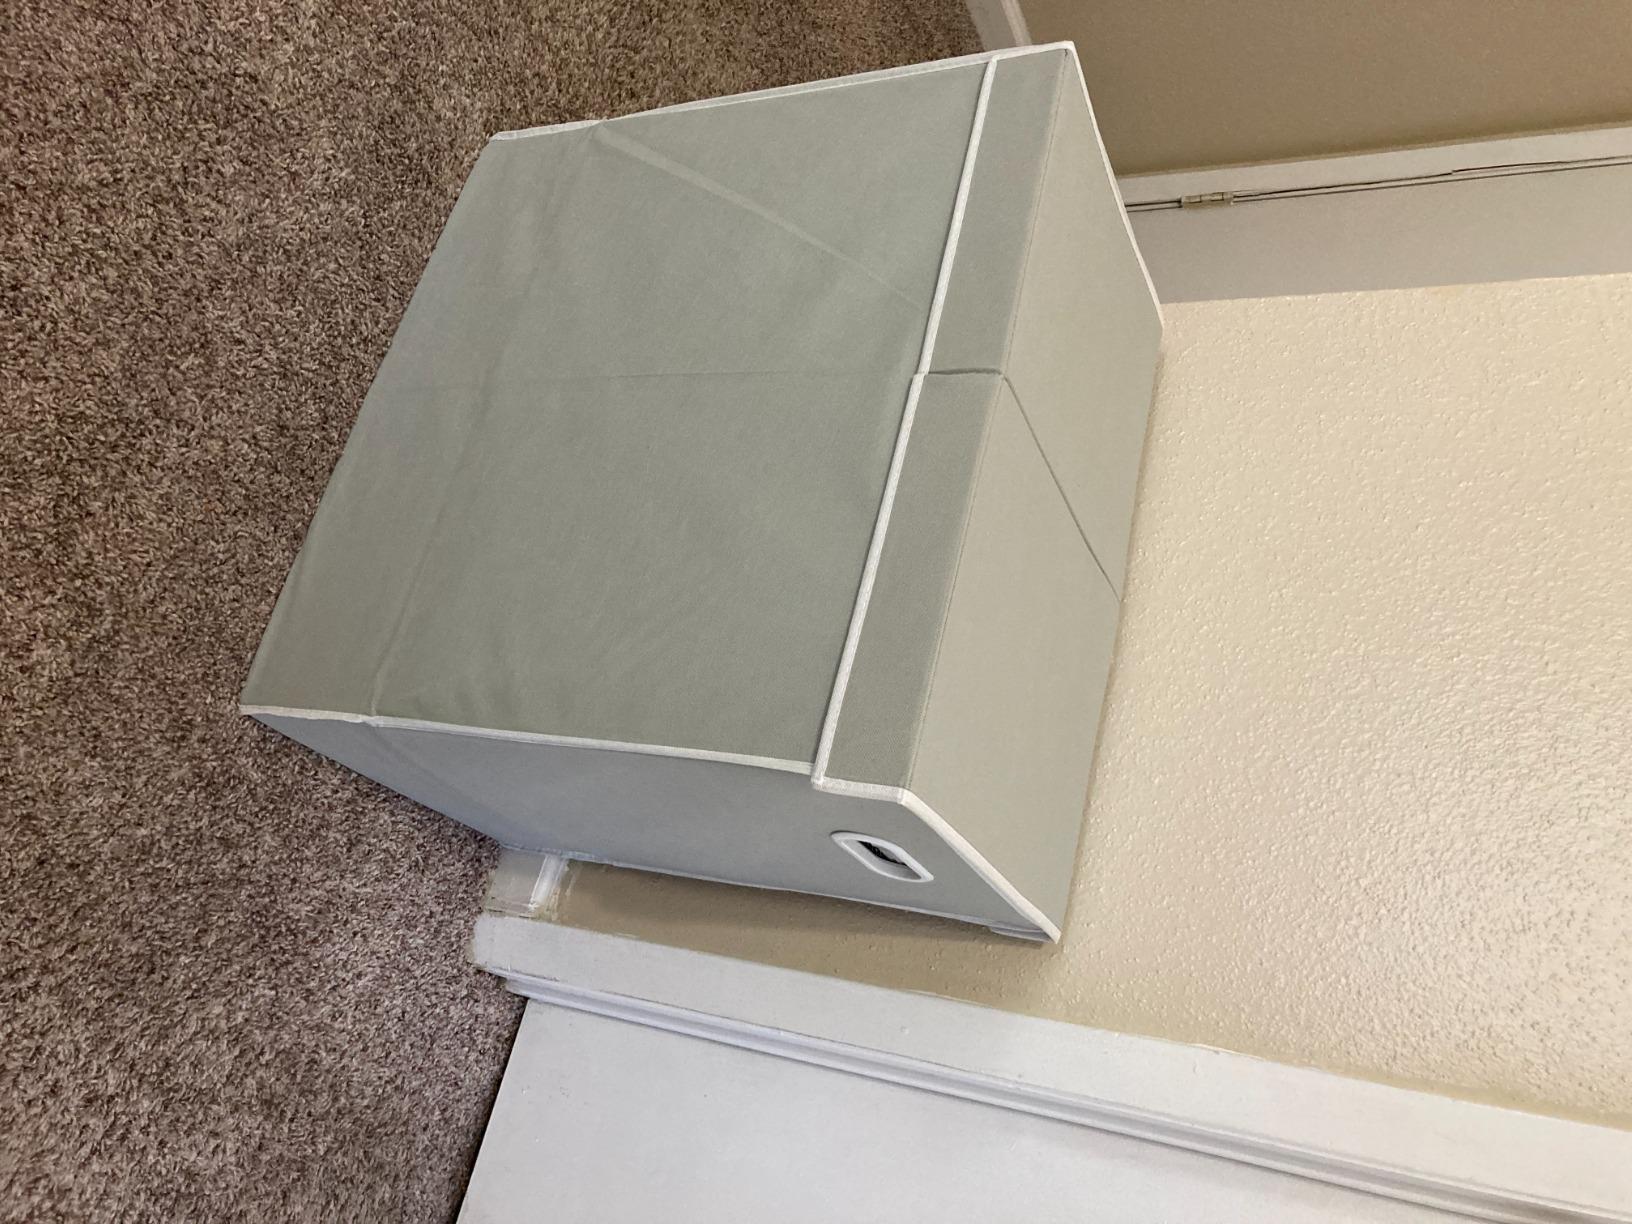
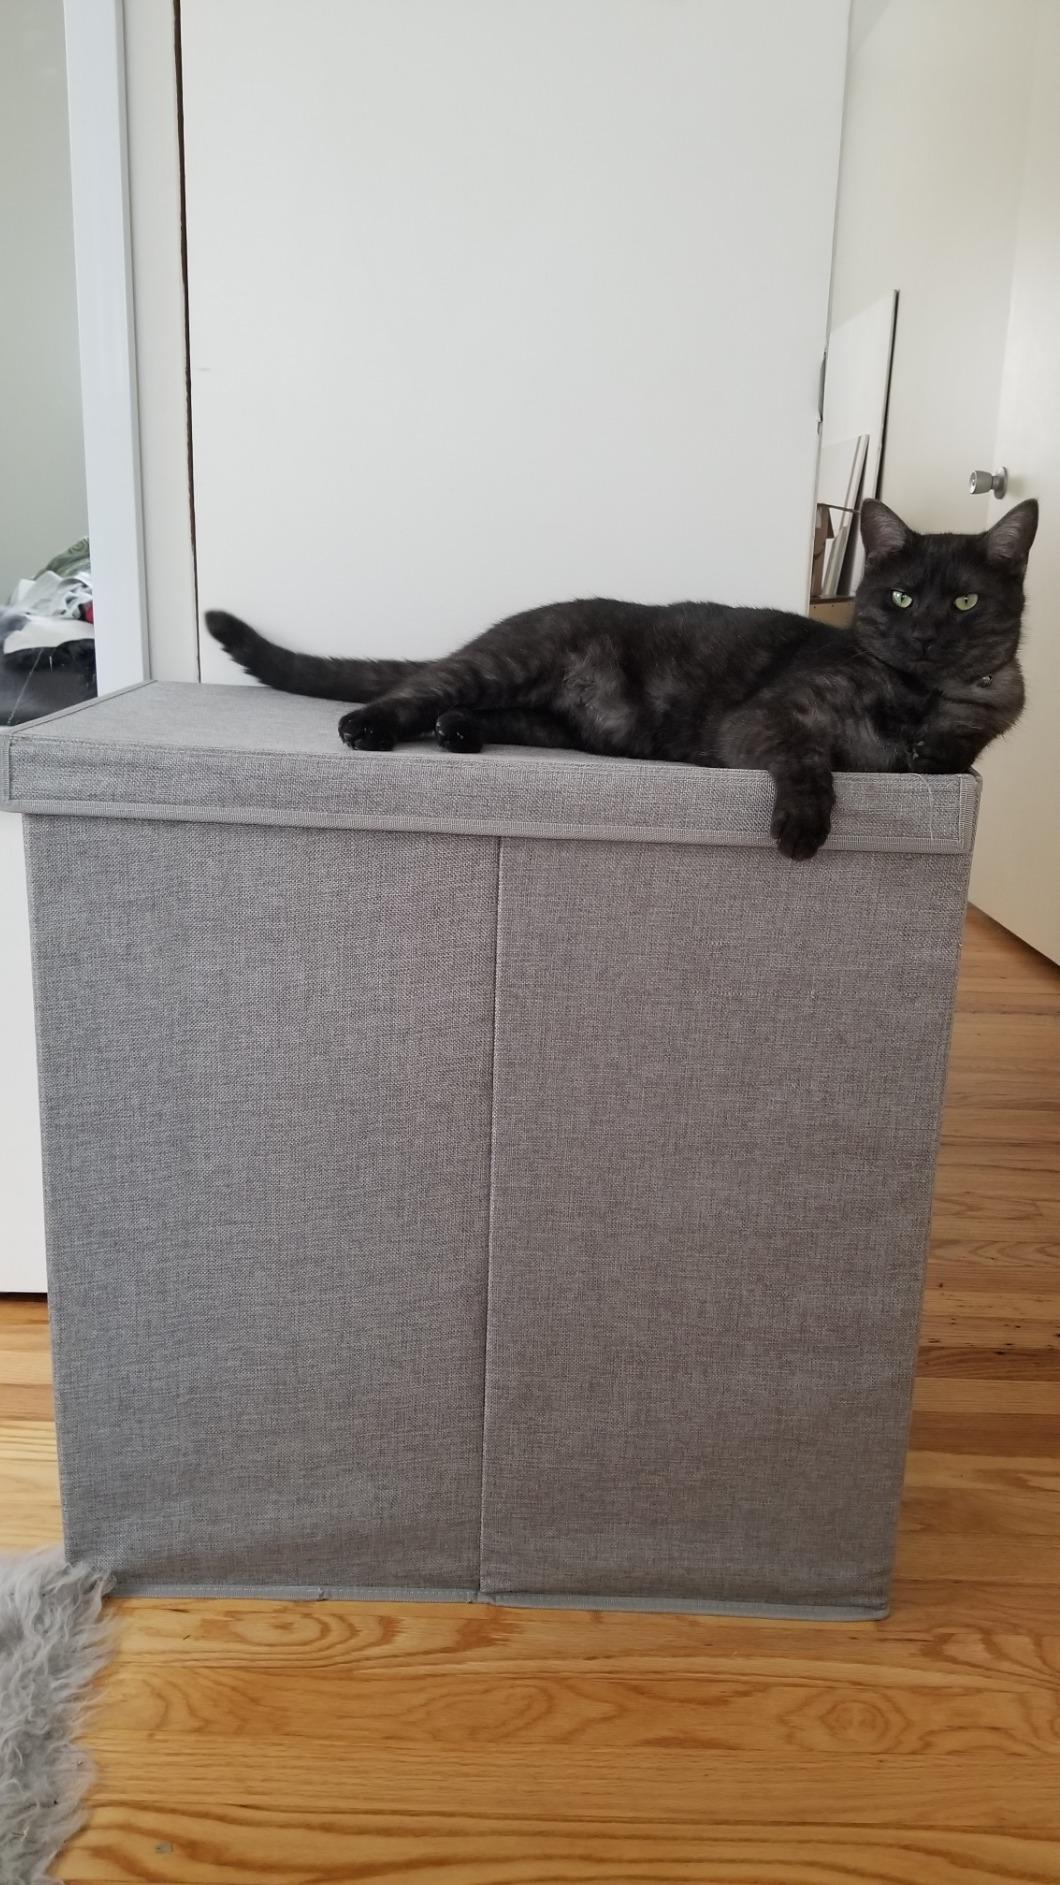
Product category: items_hamper
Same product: no